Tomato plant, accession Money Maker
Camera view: tilt-top (135 deg); turntable rotation: 210 degrees
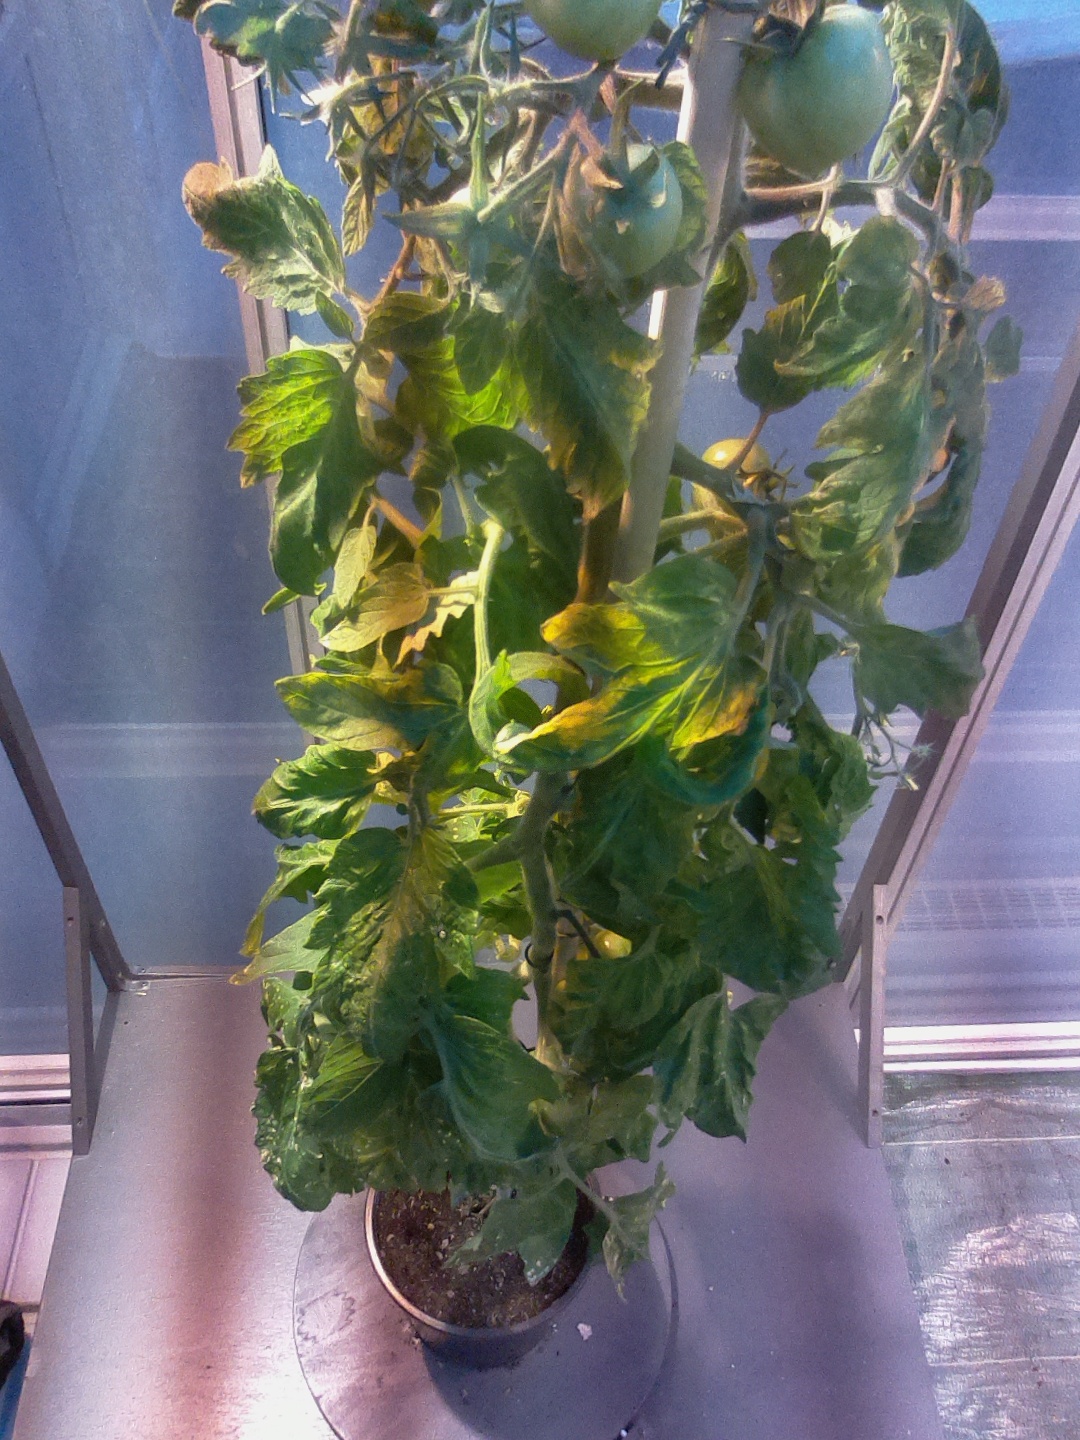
BBCH growth stage 75: 50%-60% of final fruit size